Martha Kearney

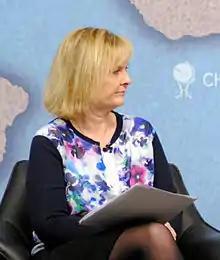
Kearney in 2014

Martha Catherine Kearney (born 8 October 1957) is a British-Irish journalist and broadcaster. She was the main presenter of BBC Radio 4's lunchtime news programme "The World at One" for 11 years.